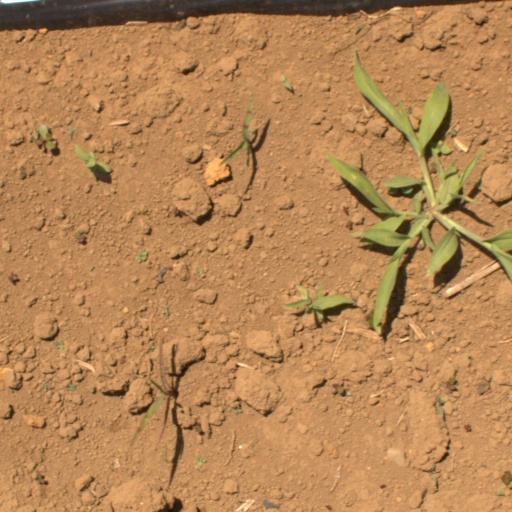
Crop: Jerusalem artichoke